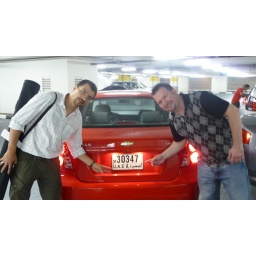
We have rented the only red car in the whole Emirates.